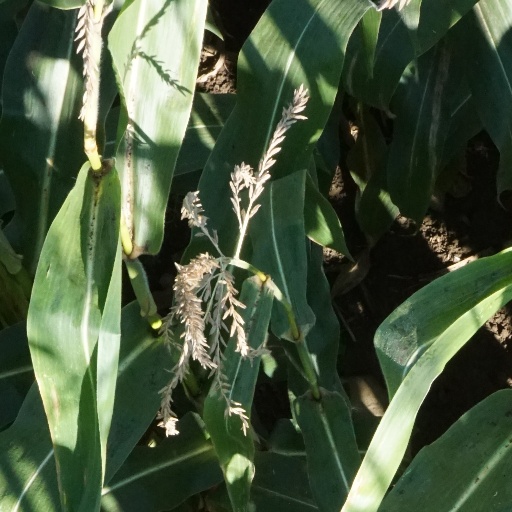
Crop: maize; corn